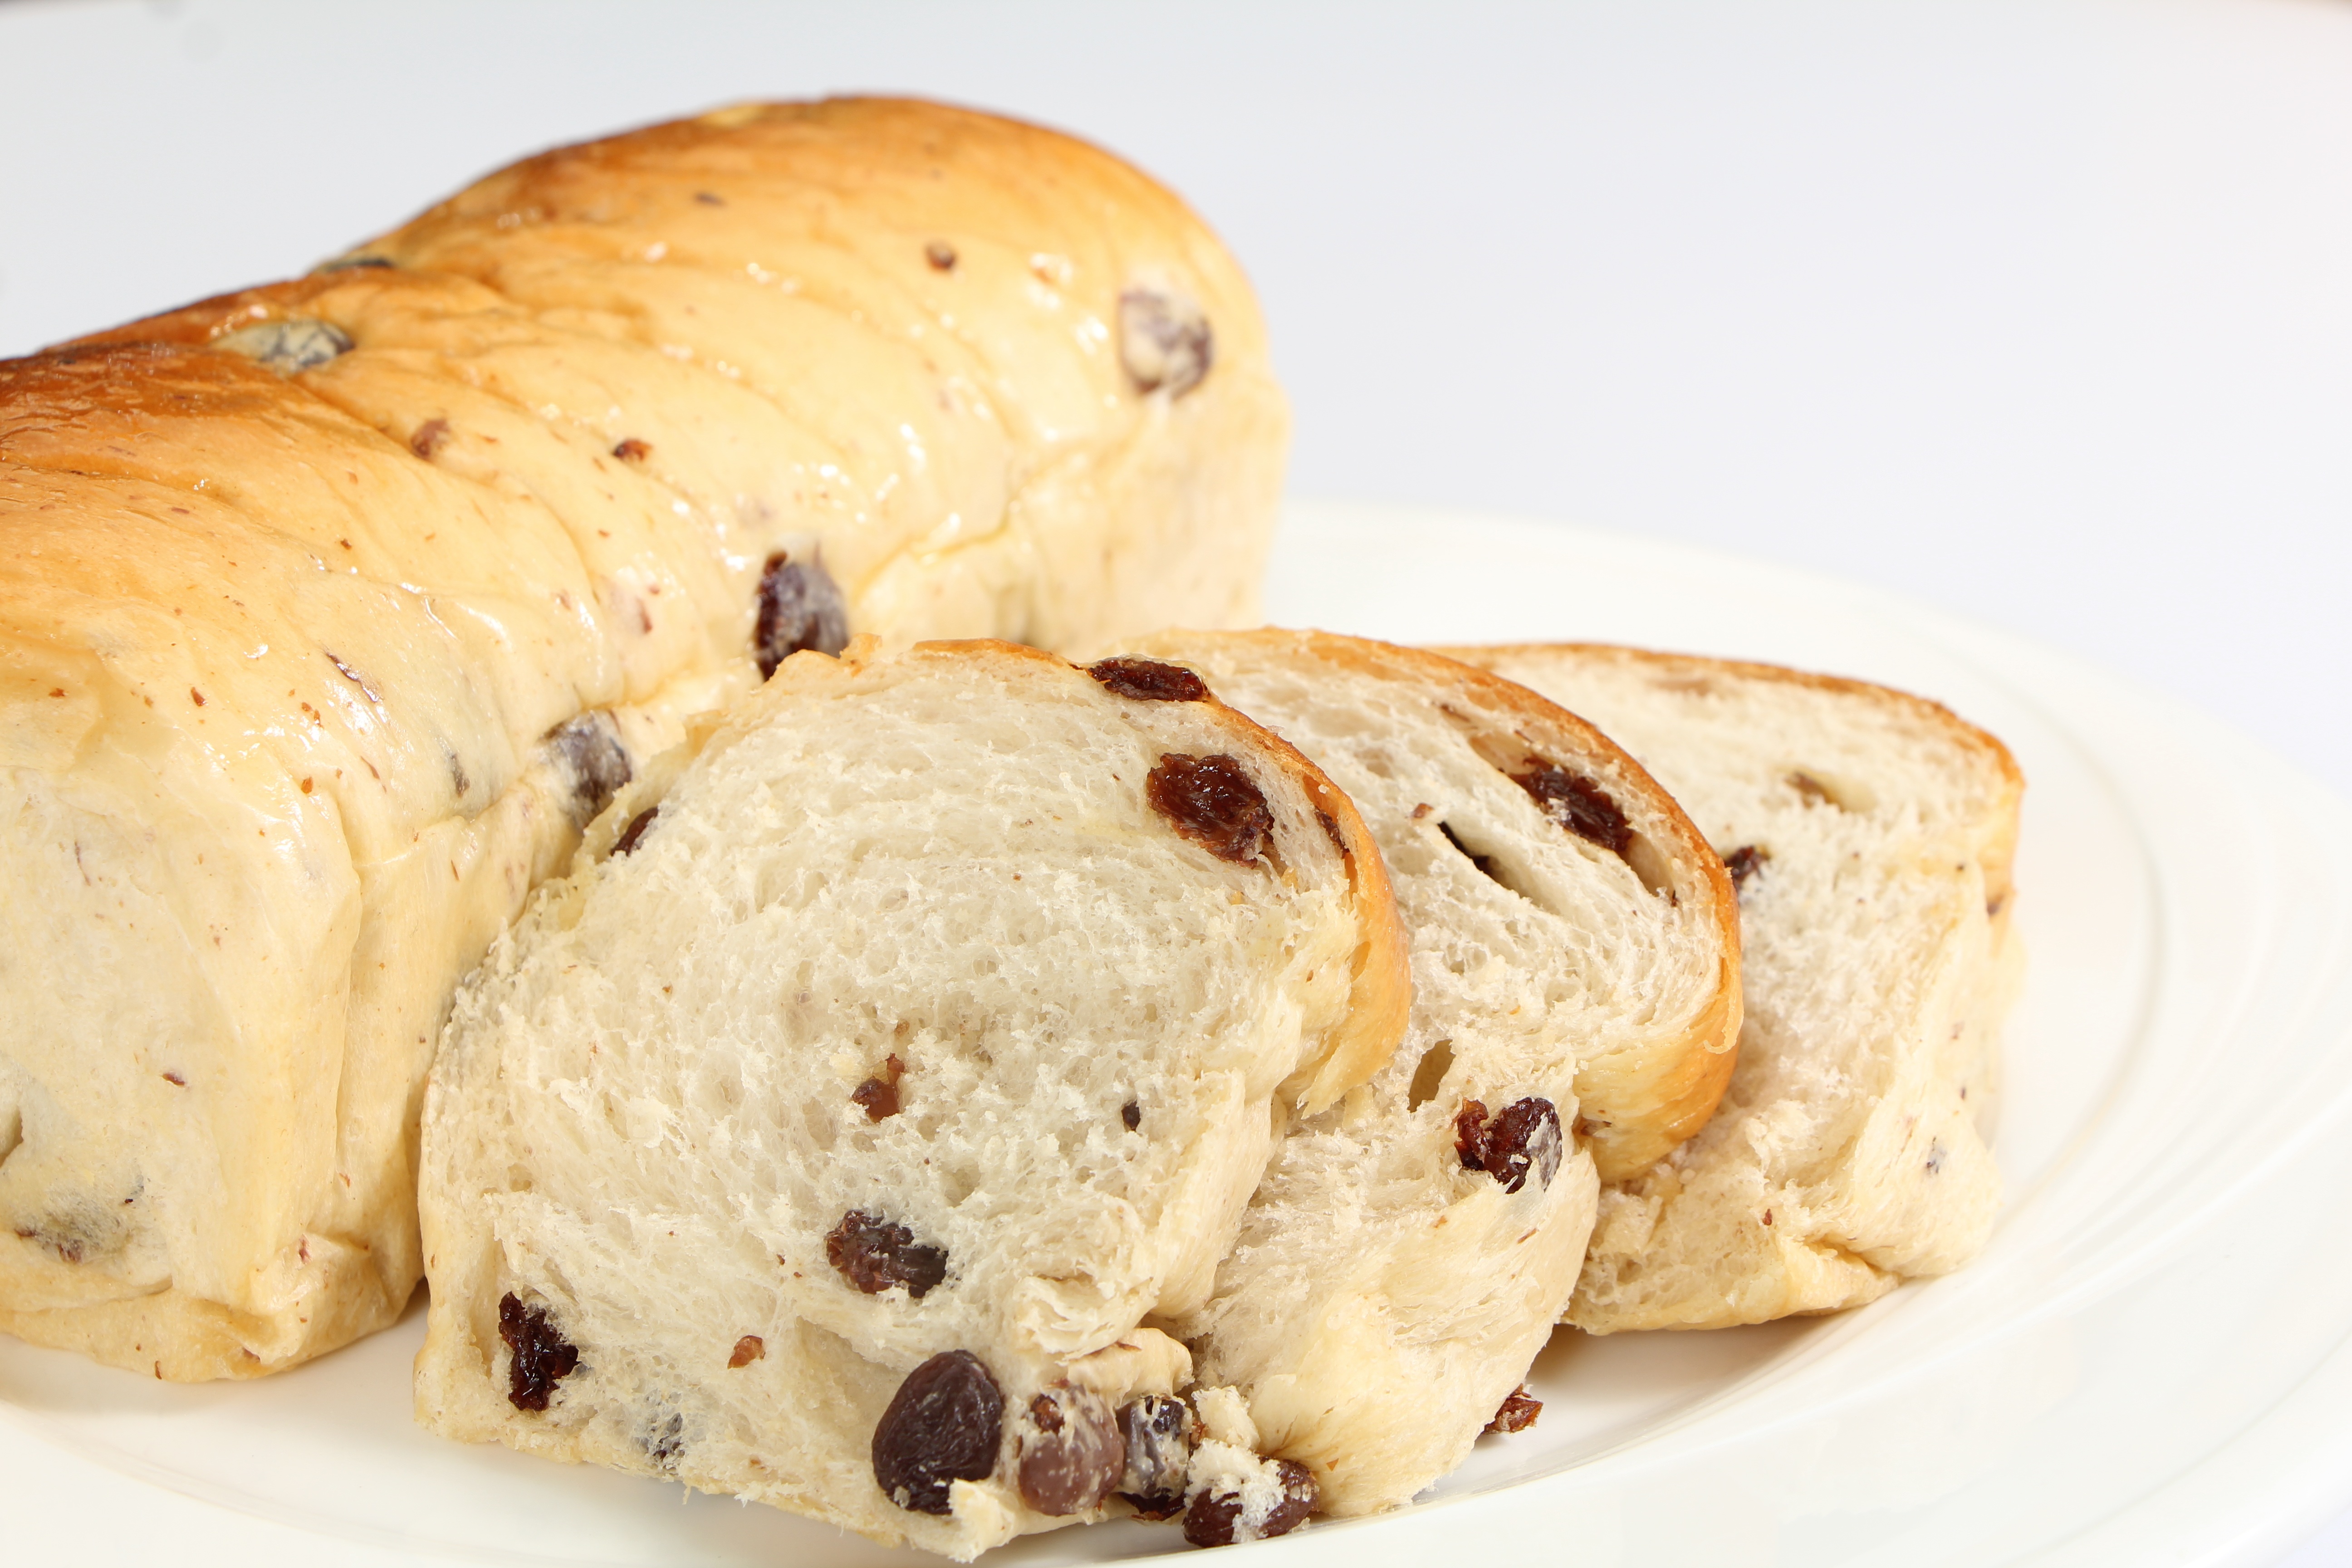
dish, meal, food, produce, breakfast, dessert, bread, bakery, raisin, scone, raisin bread, baked goods, flavor